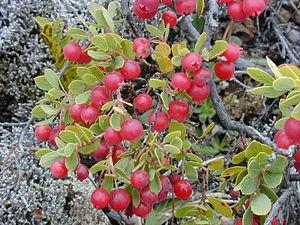
Pélé est la déesse hawaïenne du feu, des éclairs, de la danse, des volcans et de la violence. Selon la légende, Pélé est originaire de Tahiti d'où elle est chassée en raison de son conflit permanent avec sa sœur et déesse de l'eau Nāmaka. Réfugiée dans l'archipel d'Hawaï, elle fait du Kīlauea sa demeure et y déclenche les éruptions et provoque des séismes. Elle est l'une des principales déesses de la mythologie hawaïenne et fait l'objet d'un important culte marqué par de nombreux chants, cérémonies religieuses et offrandes.